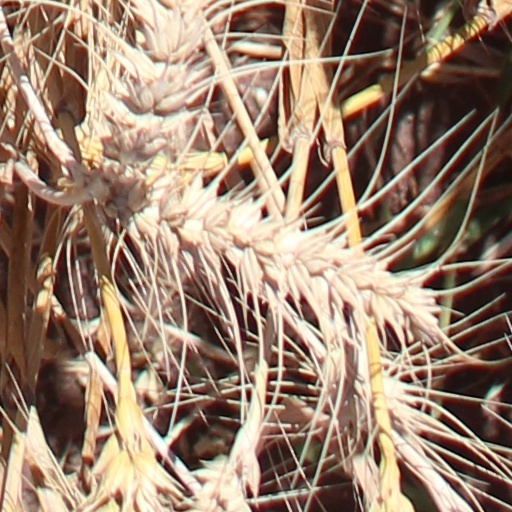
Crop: wheat